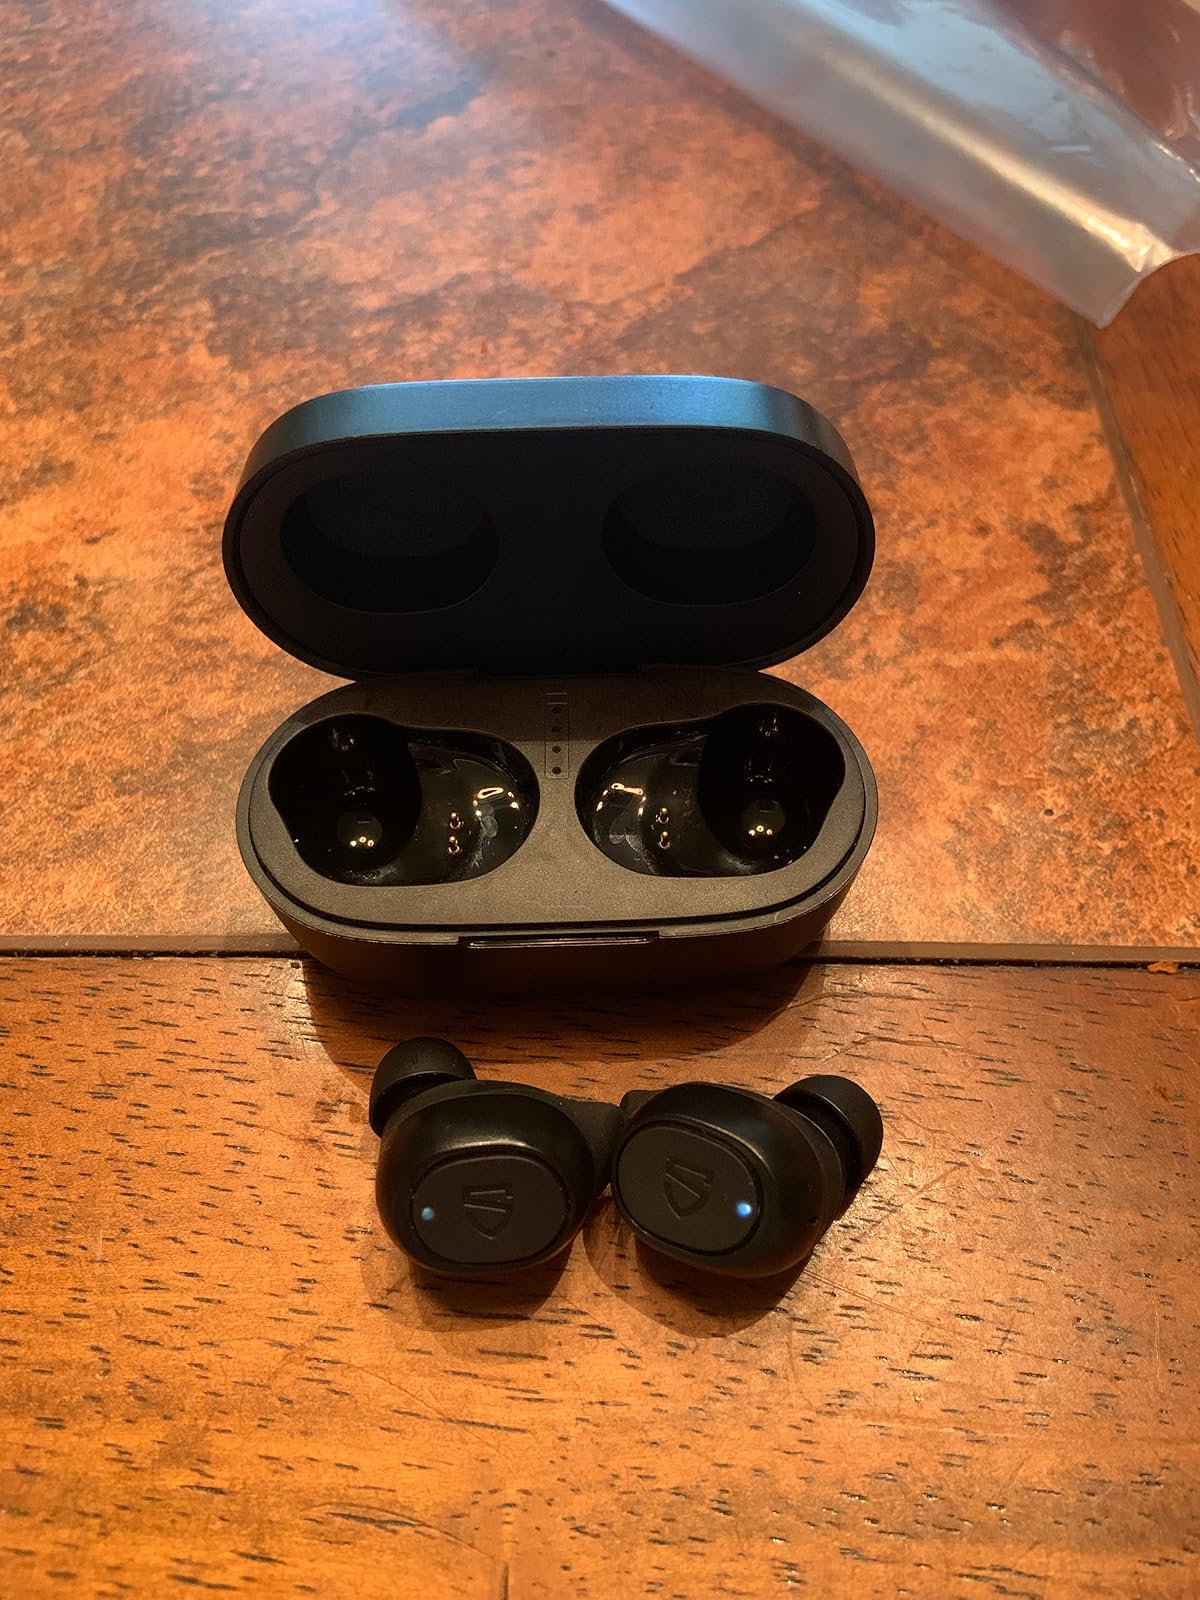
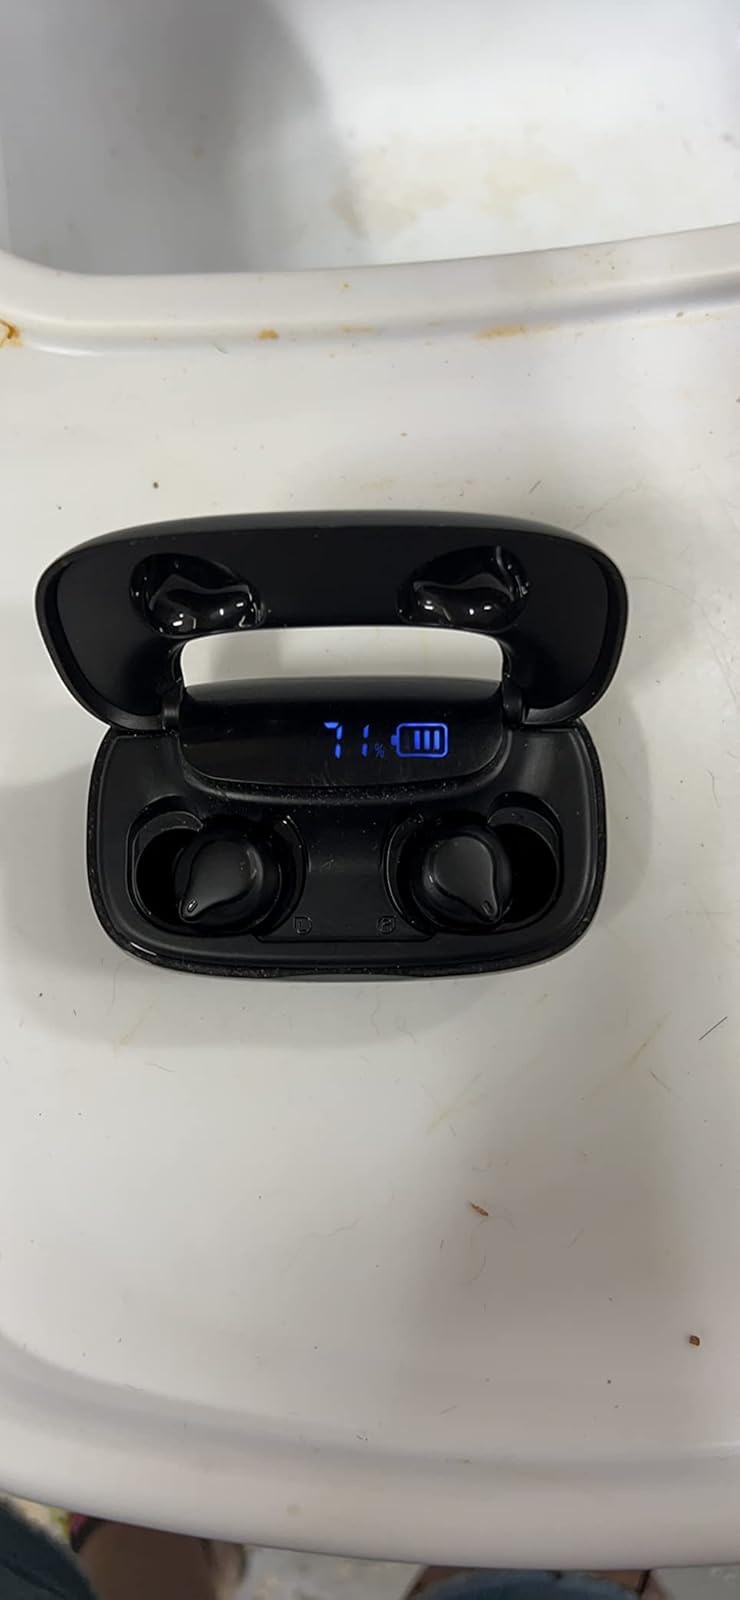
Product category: earbuds
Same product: no